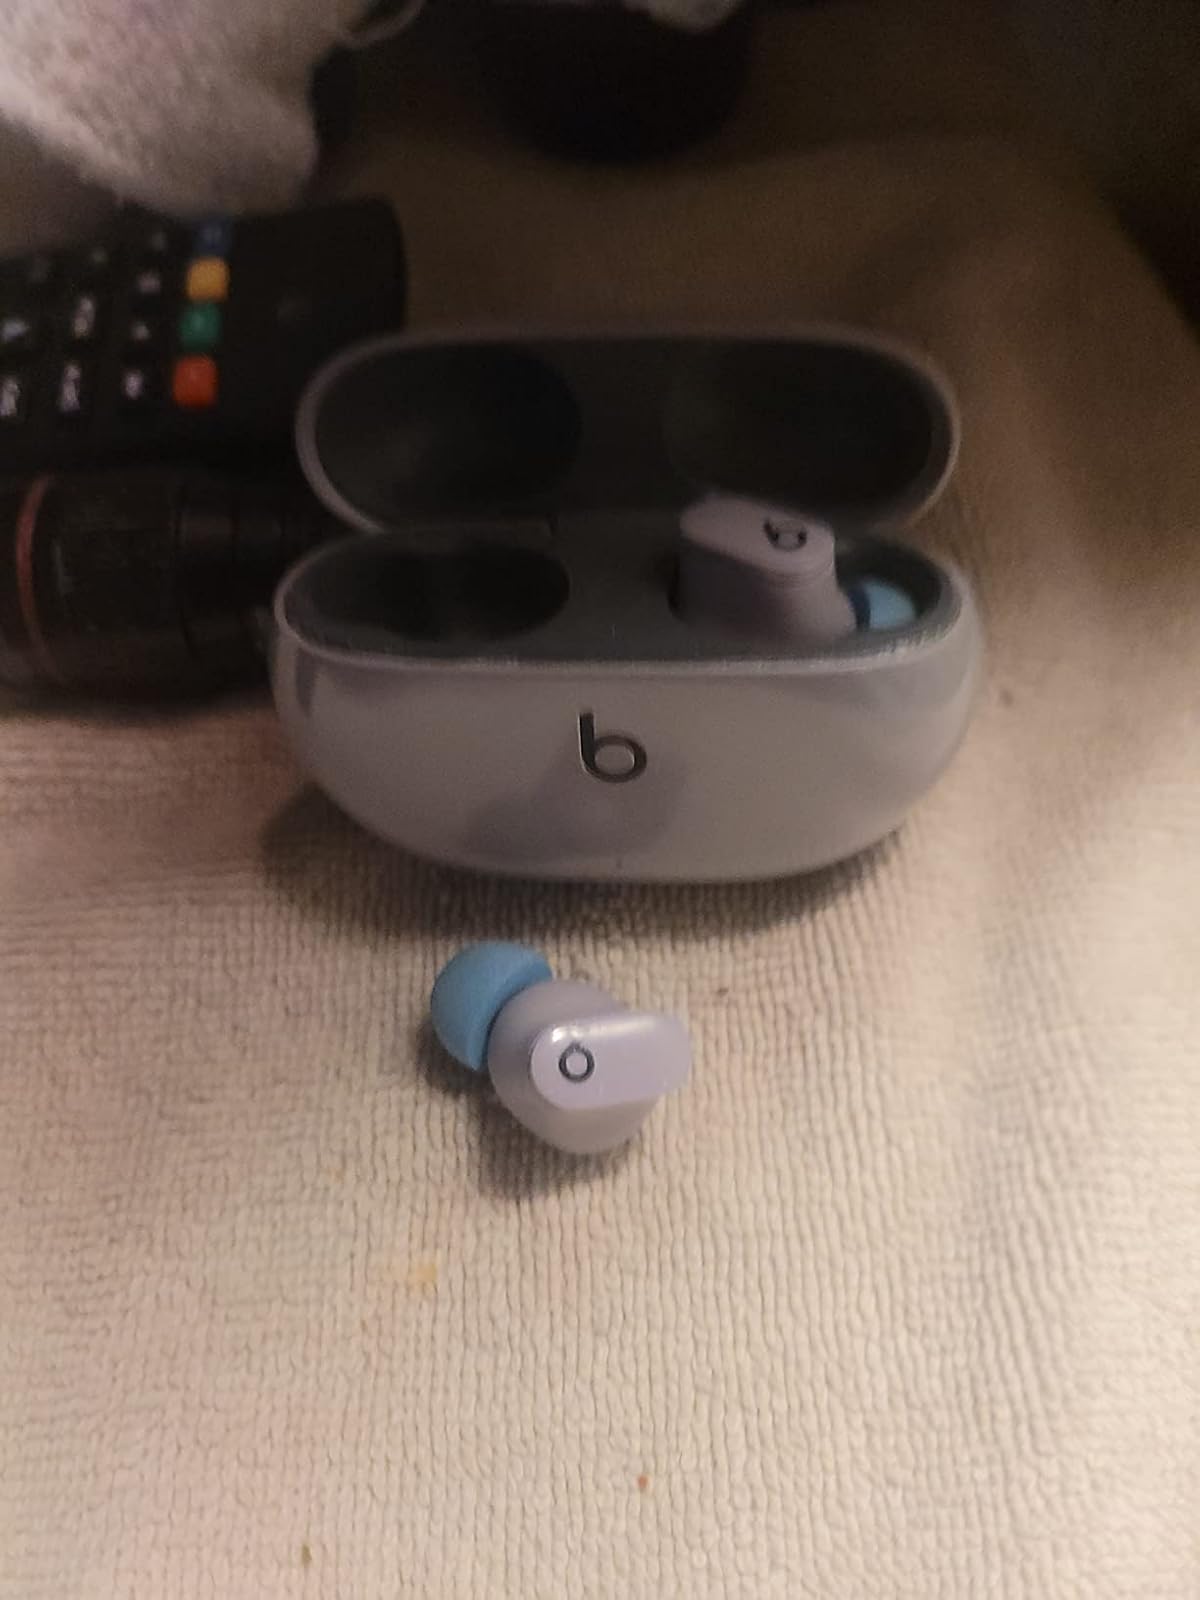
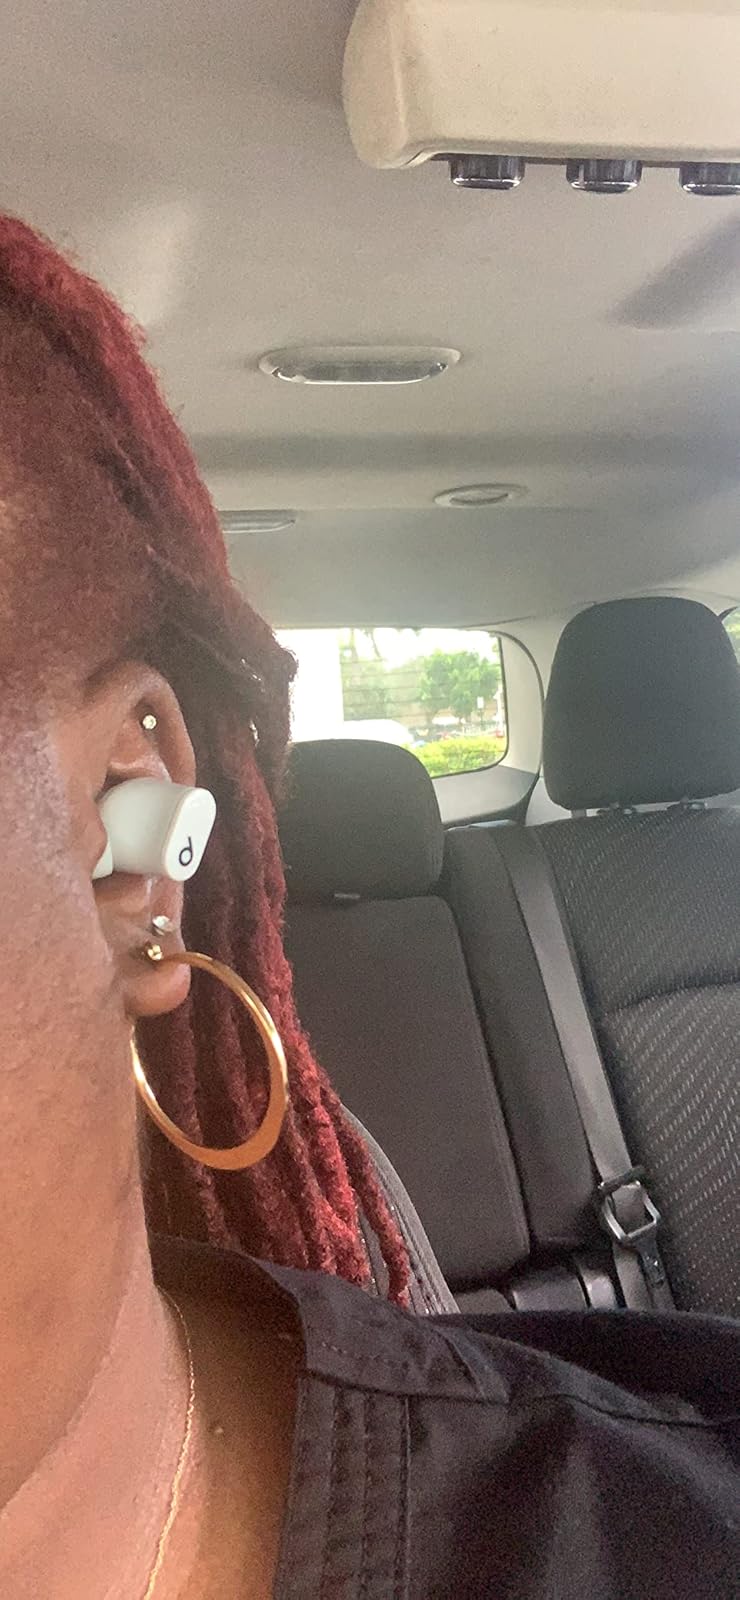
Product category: earbuds
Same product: no